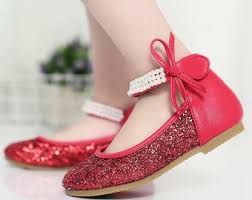
Label: Ballet Flat